Funaota

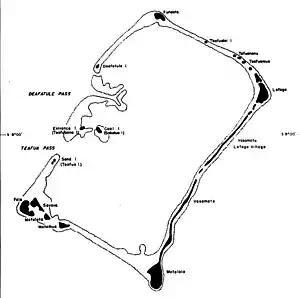
Map of Nukufetau with Funaota on the top

Funaota is an islet that is the northern point of Nukufetau atoll, Tuvalu.